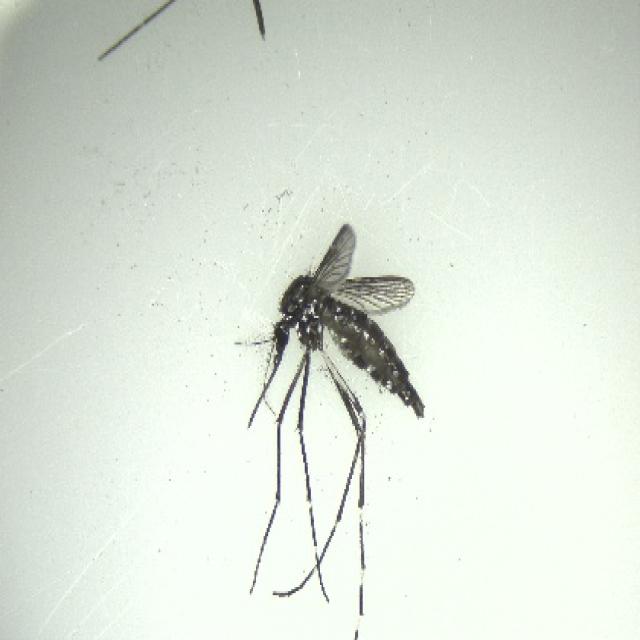
Species: aedes_albopictus